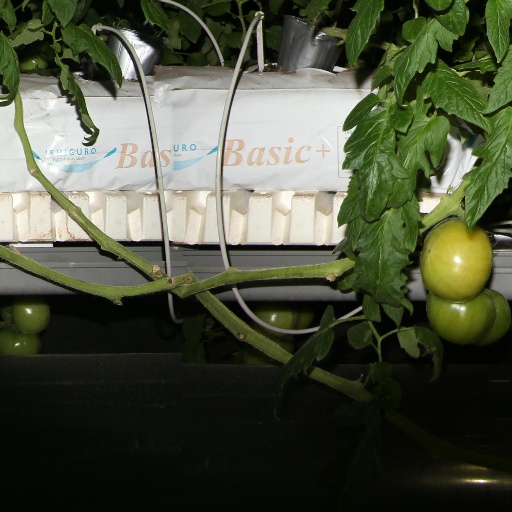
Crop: tomato